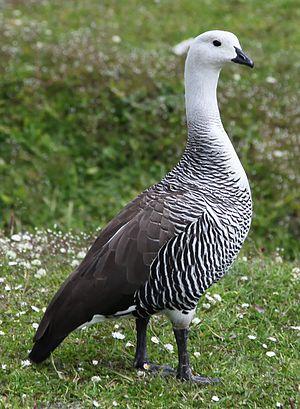
Ceci est une liste des oiseaux endémiques ou quasi-endémiques d'Argentine.